List of birds of Kerala

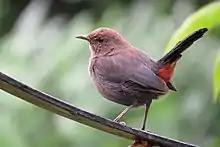
Indian robin ("Saxicoloides fulicata") female in Mayannur, Thrissur

The thrushes are a group of passerine birds that occur mainly in the Old World. They are plump, soft plumaged, small to medium-sized insectivores or sometimes omnivores, often feeding on the ground. Many have attractive songs.